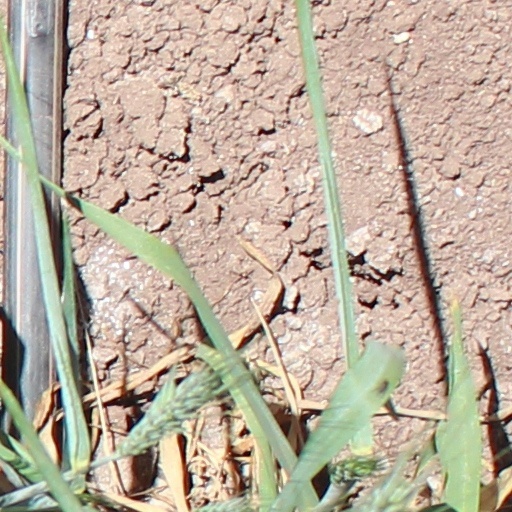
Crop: wheat